Sony XEL-1

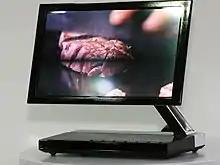
Sony XEL-1 (front)

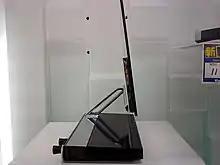
Sony XEL-1 (side)

The XEL-1 is the world's first organic light-emitting diode (OLED) television, designed by Sony in 2007 and produced for sale the following year. It was also the world's thinnest television during its production, at 3 mm. It has a screen size of 11 inches with a native resolution 960×540. The top of the base has 2 speakers and the power, volume, channel, input, and menu buttons, which are backlit, so the symbols and abbreviations change when the XMB interface is accessed. The back of the panel has a DMeX service input, a 16-volt DC input, a VHF/UHF/cable input, a Memory Stick slot, and two HDMI inputs. On the left side of the panel there is an analog/digital audio output.